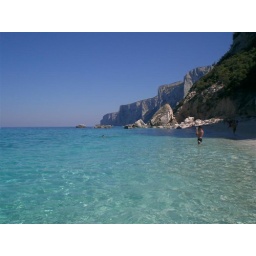
A beach only accessable by boat (or if you swam a long way) down the east coast of Sardinia